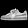
Label: Sneaker